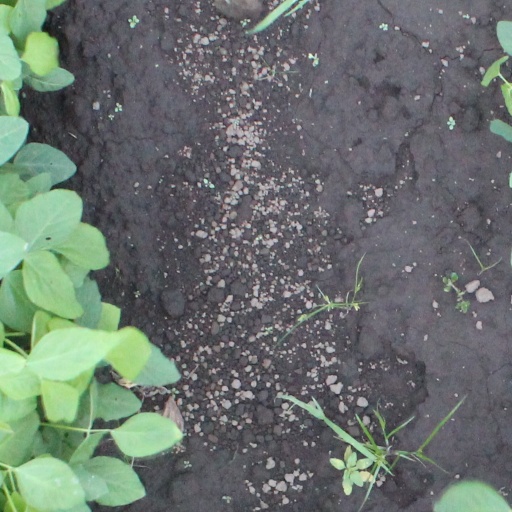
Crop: soybean